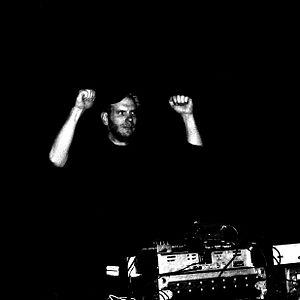
Kevin Drumm par Seth Tisue, 2009
Kevin Drumm est un musicien basé à Chicago, aux États-Unis, né en 1970.